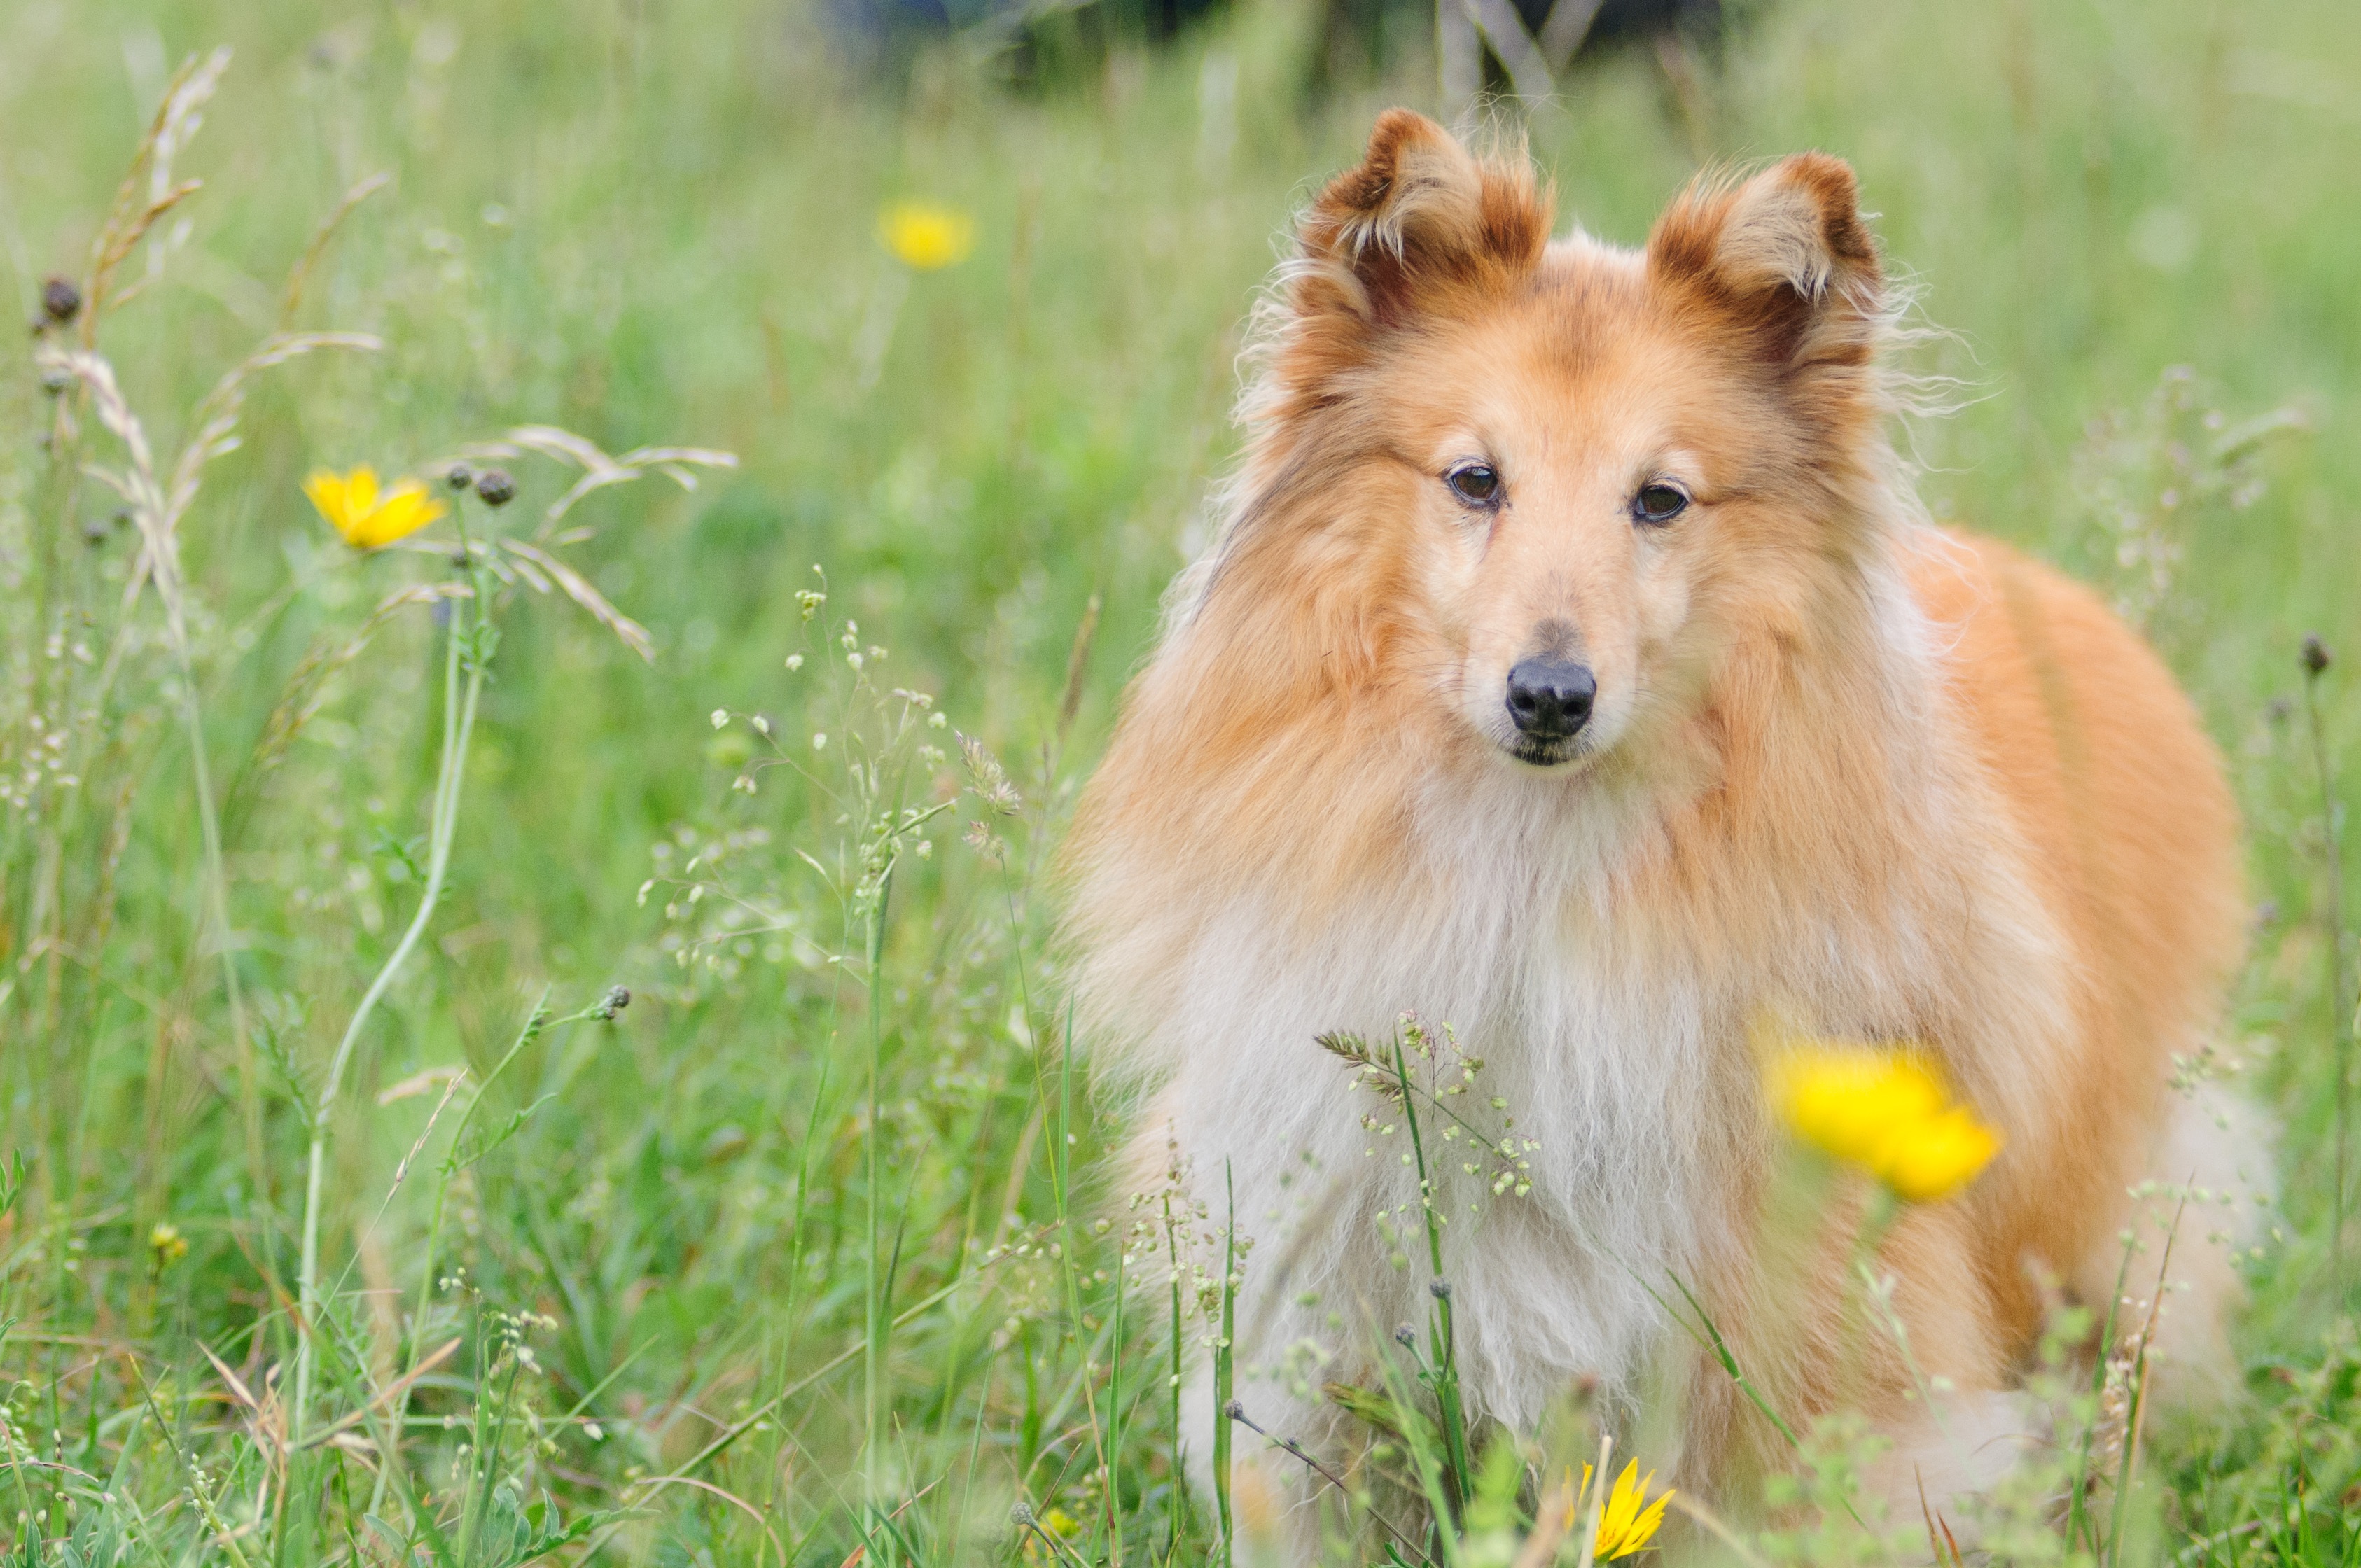
meadow, prairie, dog, animal, wildlife, collie, mammal, fauna, vertebrate, wise, attention, dog breed, sheltie, shetland sheepdog, dog like mammal, dog breed group, icelandic sheepdog, finnish spitz, rough collie, scotch collie